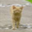
Label: cat